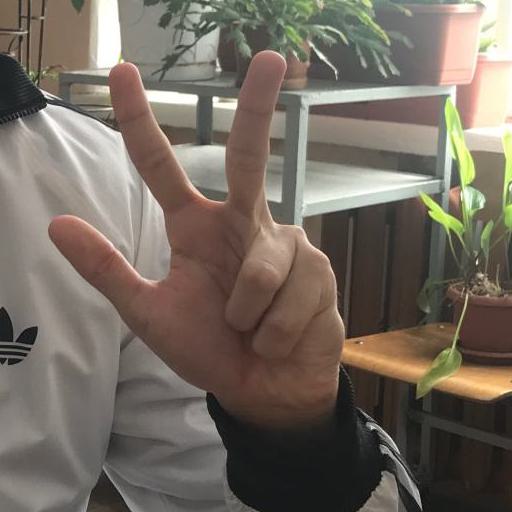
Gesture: three2